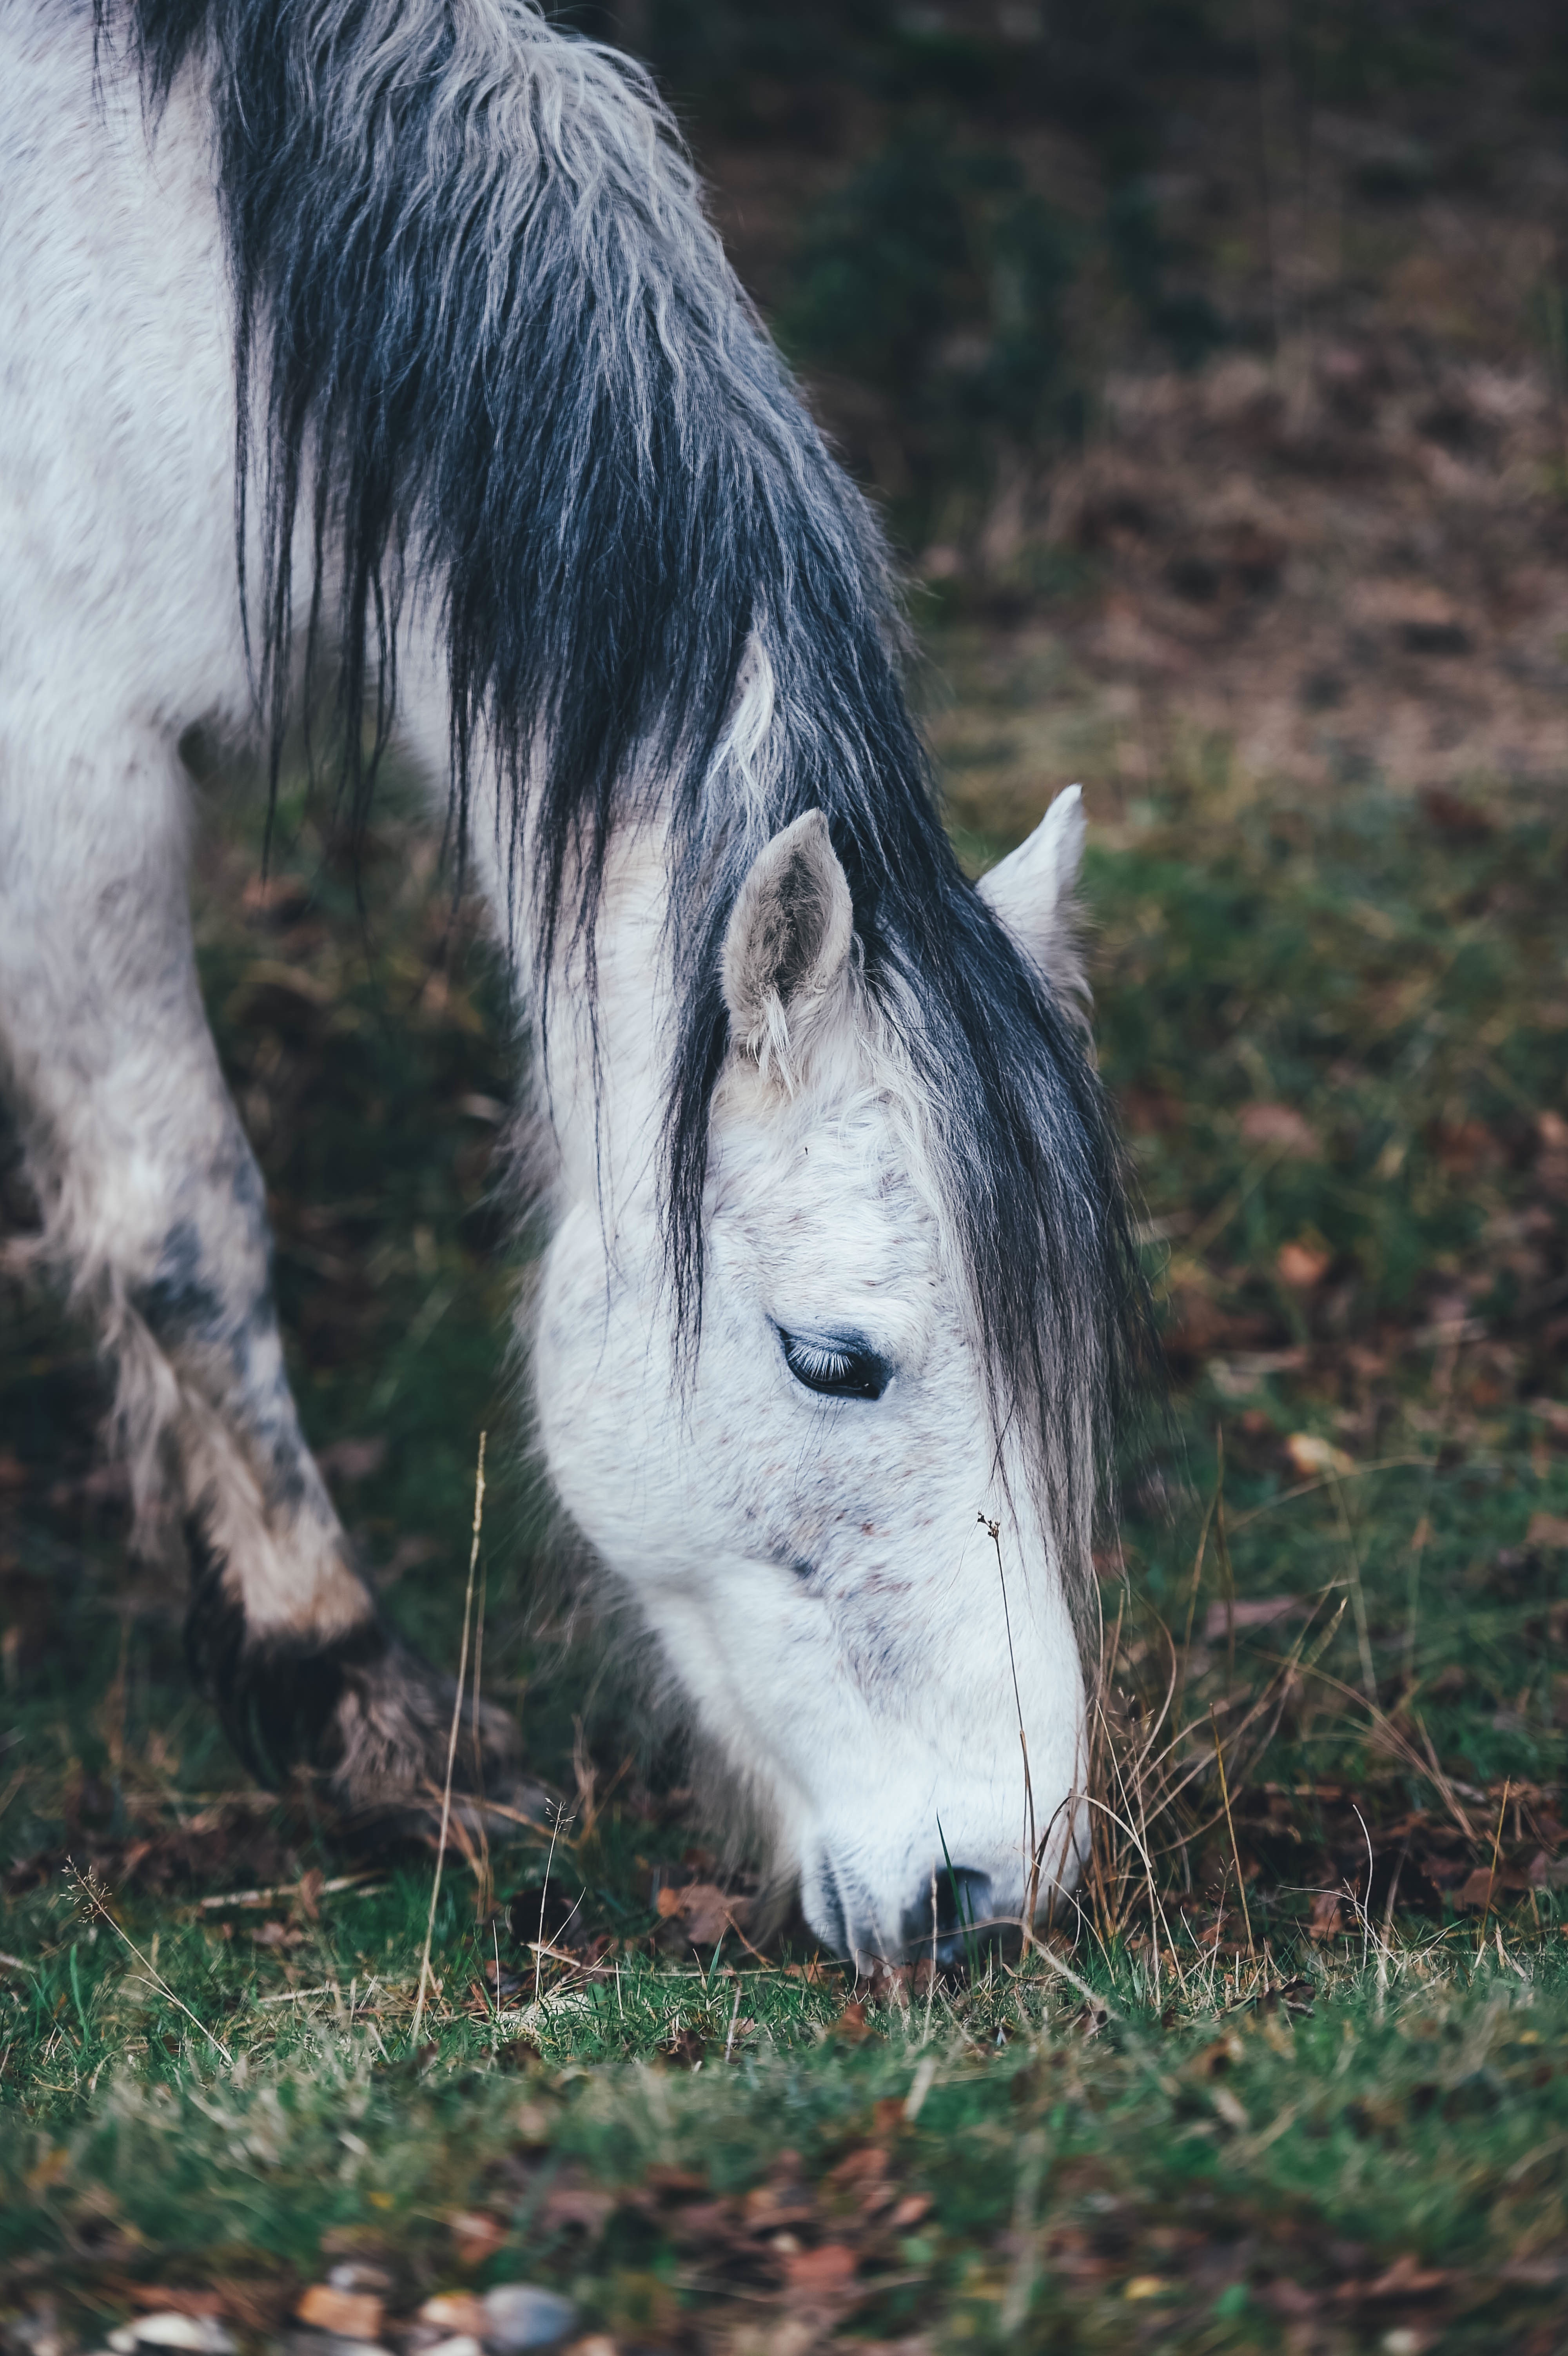
grass, white, animal, pet, pasture, grazing, livestock, horse, mammal, stallion, mane, fauna, graze, donkey, outdoors, pony, head, vertebrate, mare, foal, horse like mammal, mustang horse